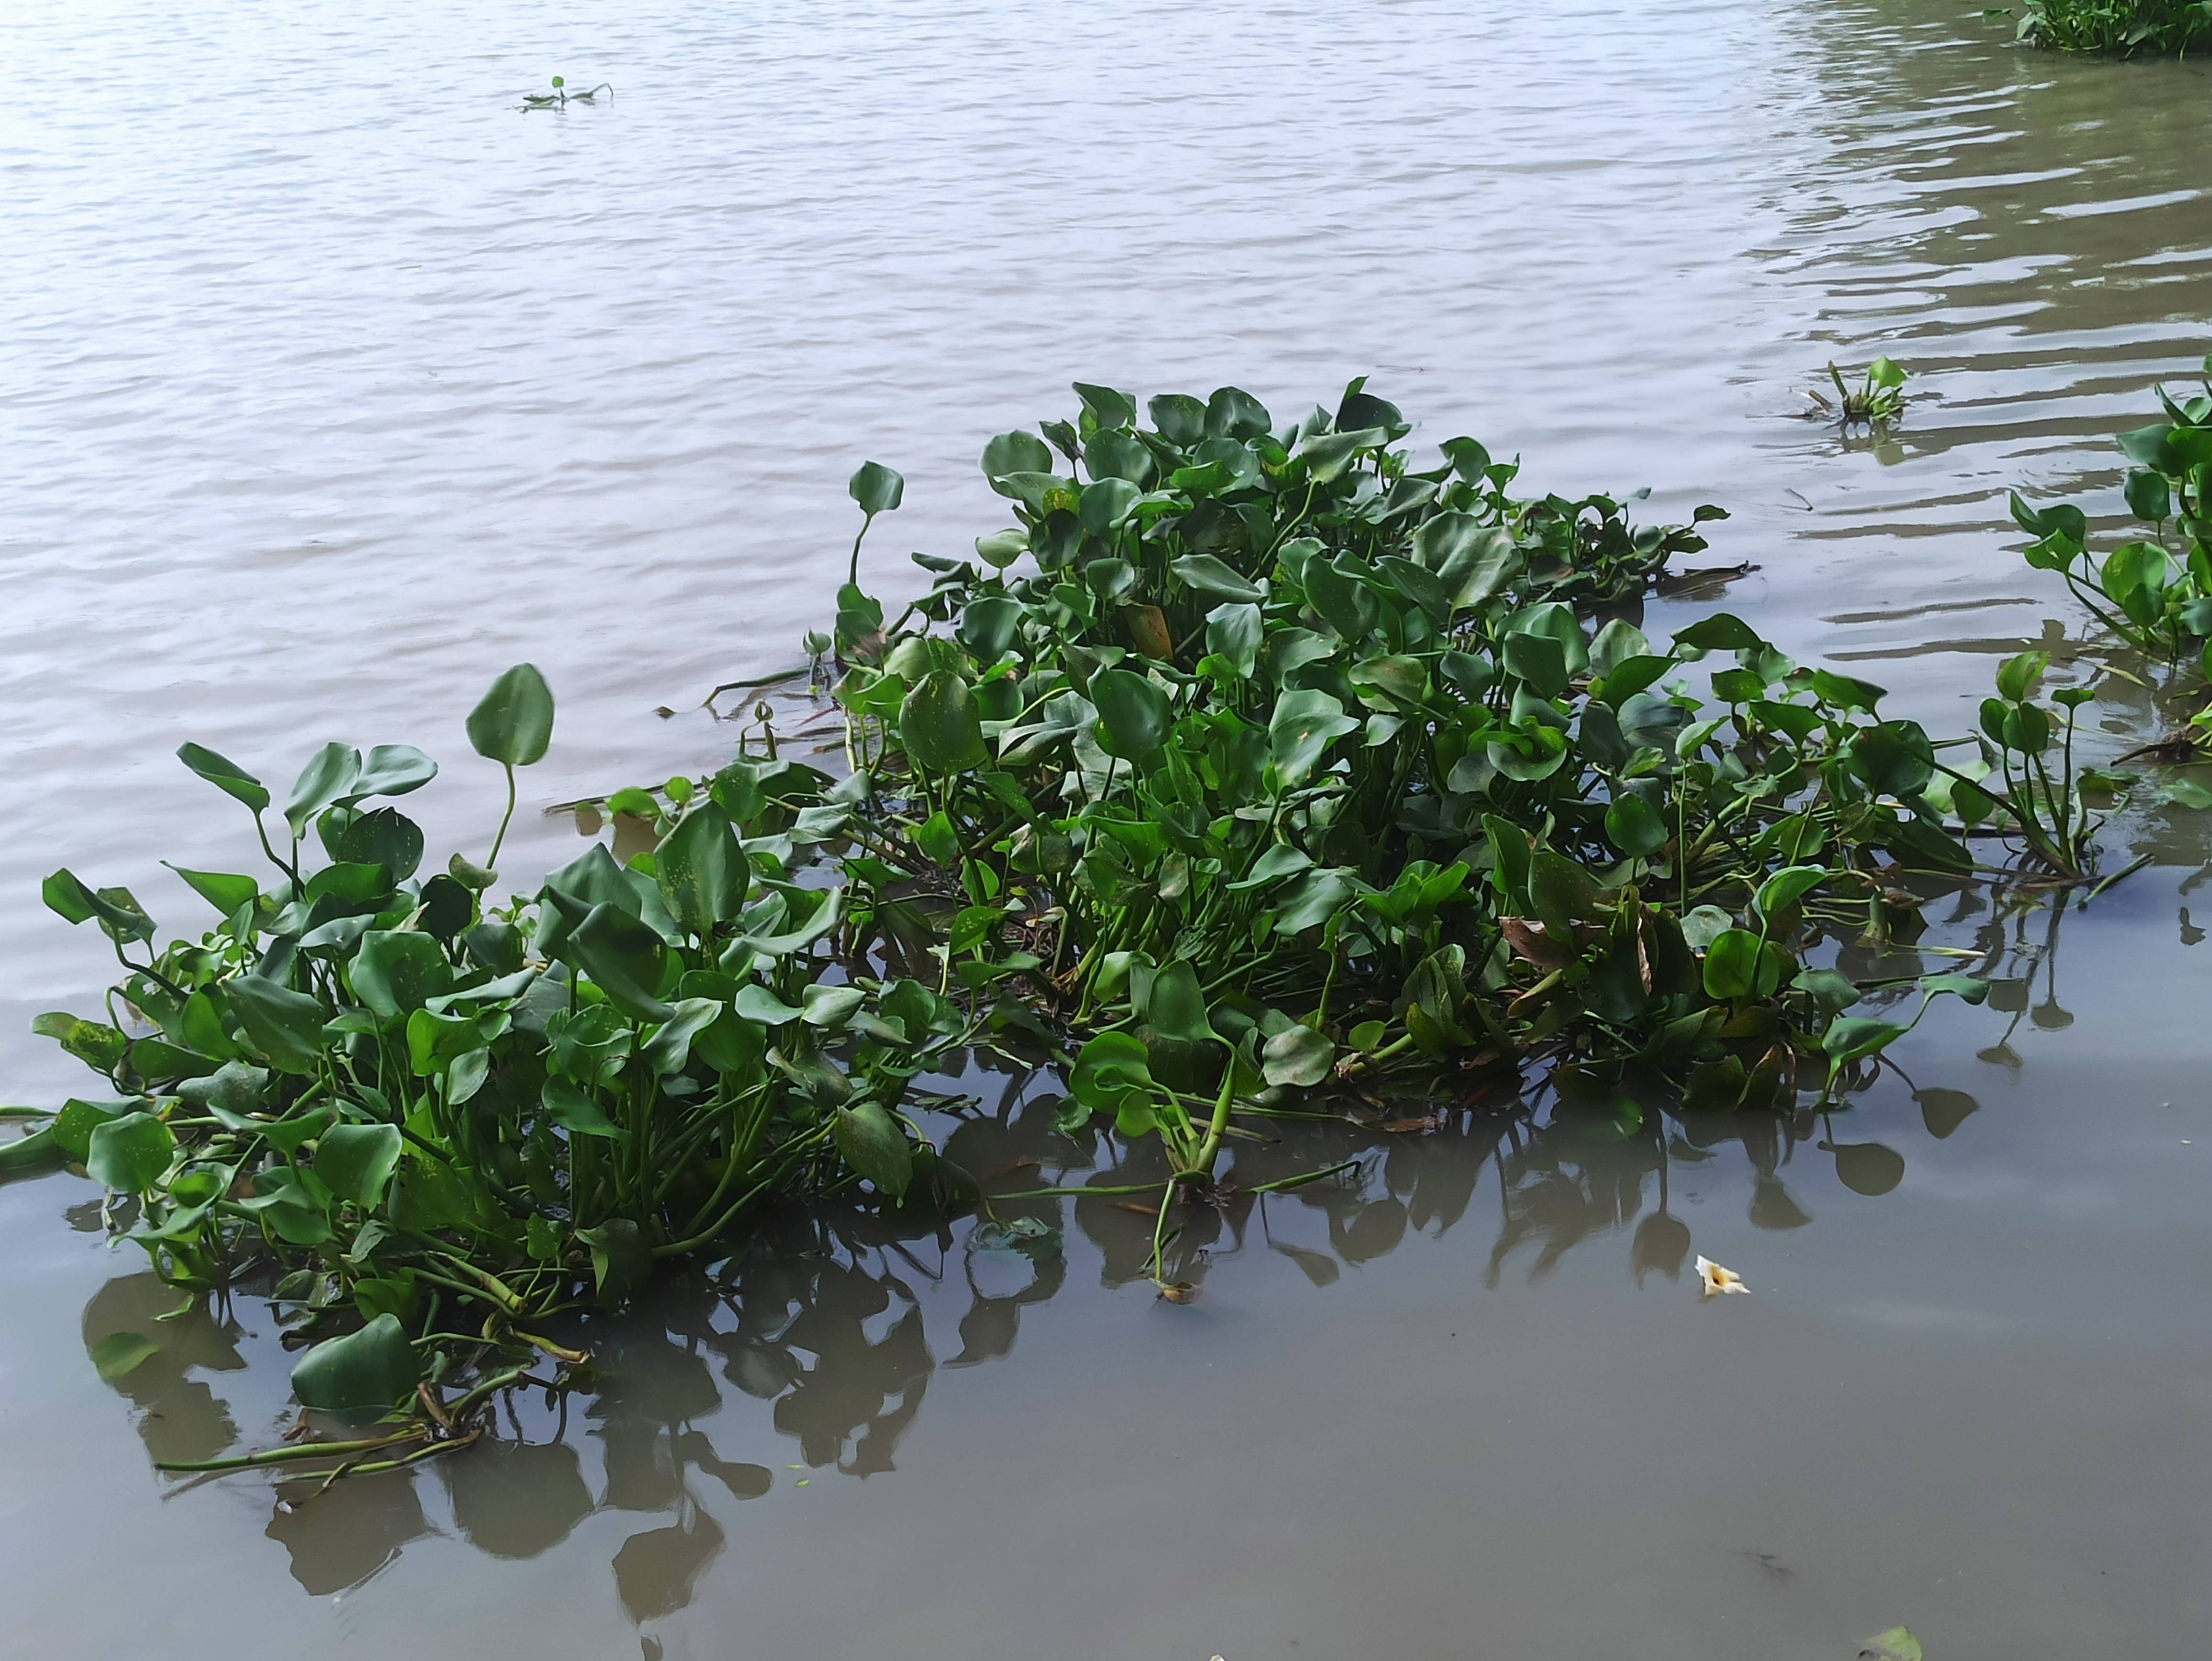
Species: Common Water Hyacinth (Eichornia crassipes)